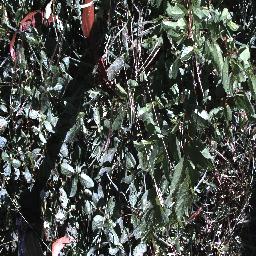
Label: chinee_apple